Lucy Worsley

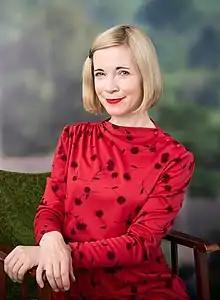
Worsley in 2019

Dr. Lucy Worsley (born 18 December 1973) is an English historian, author, curator, television presenter and podcaster. She was the joint chief curator at Historic Royal Palaces from 2003 to 2024, but is best known amongst UK television viewers as a presenter of BBC Television and Channel 5 series on historical topics.